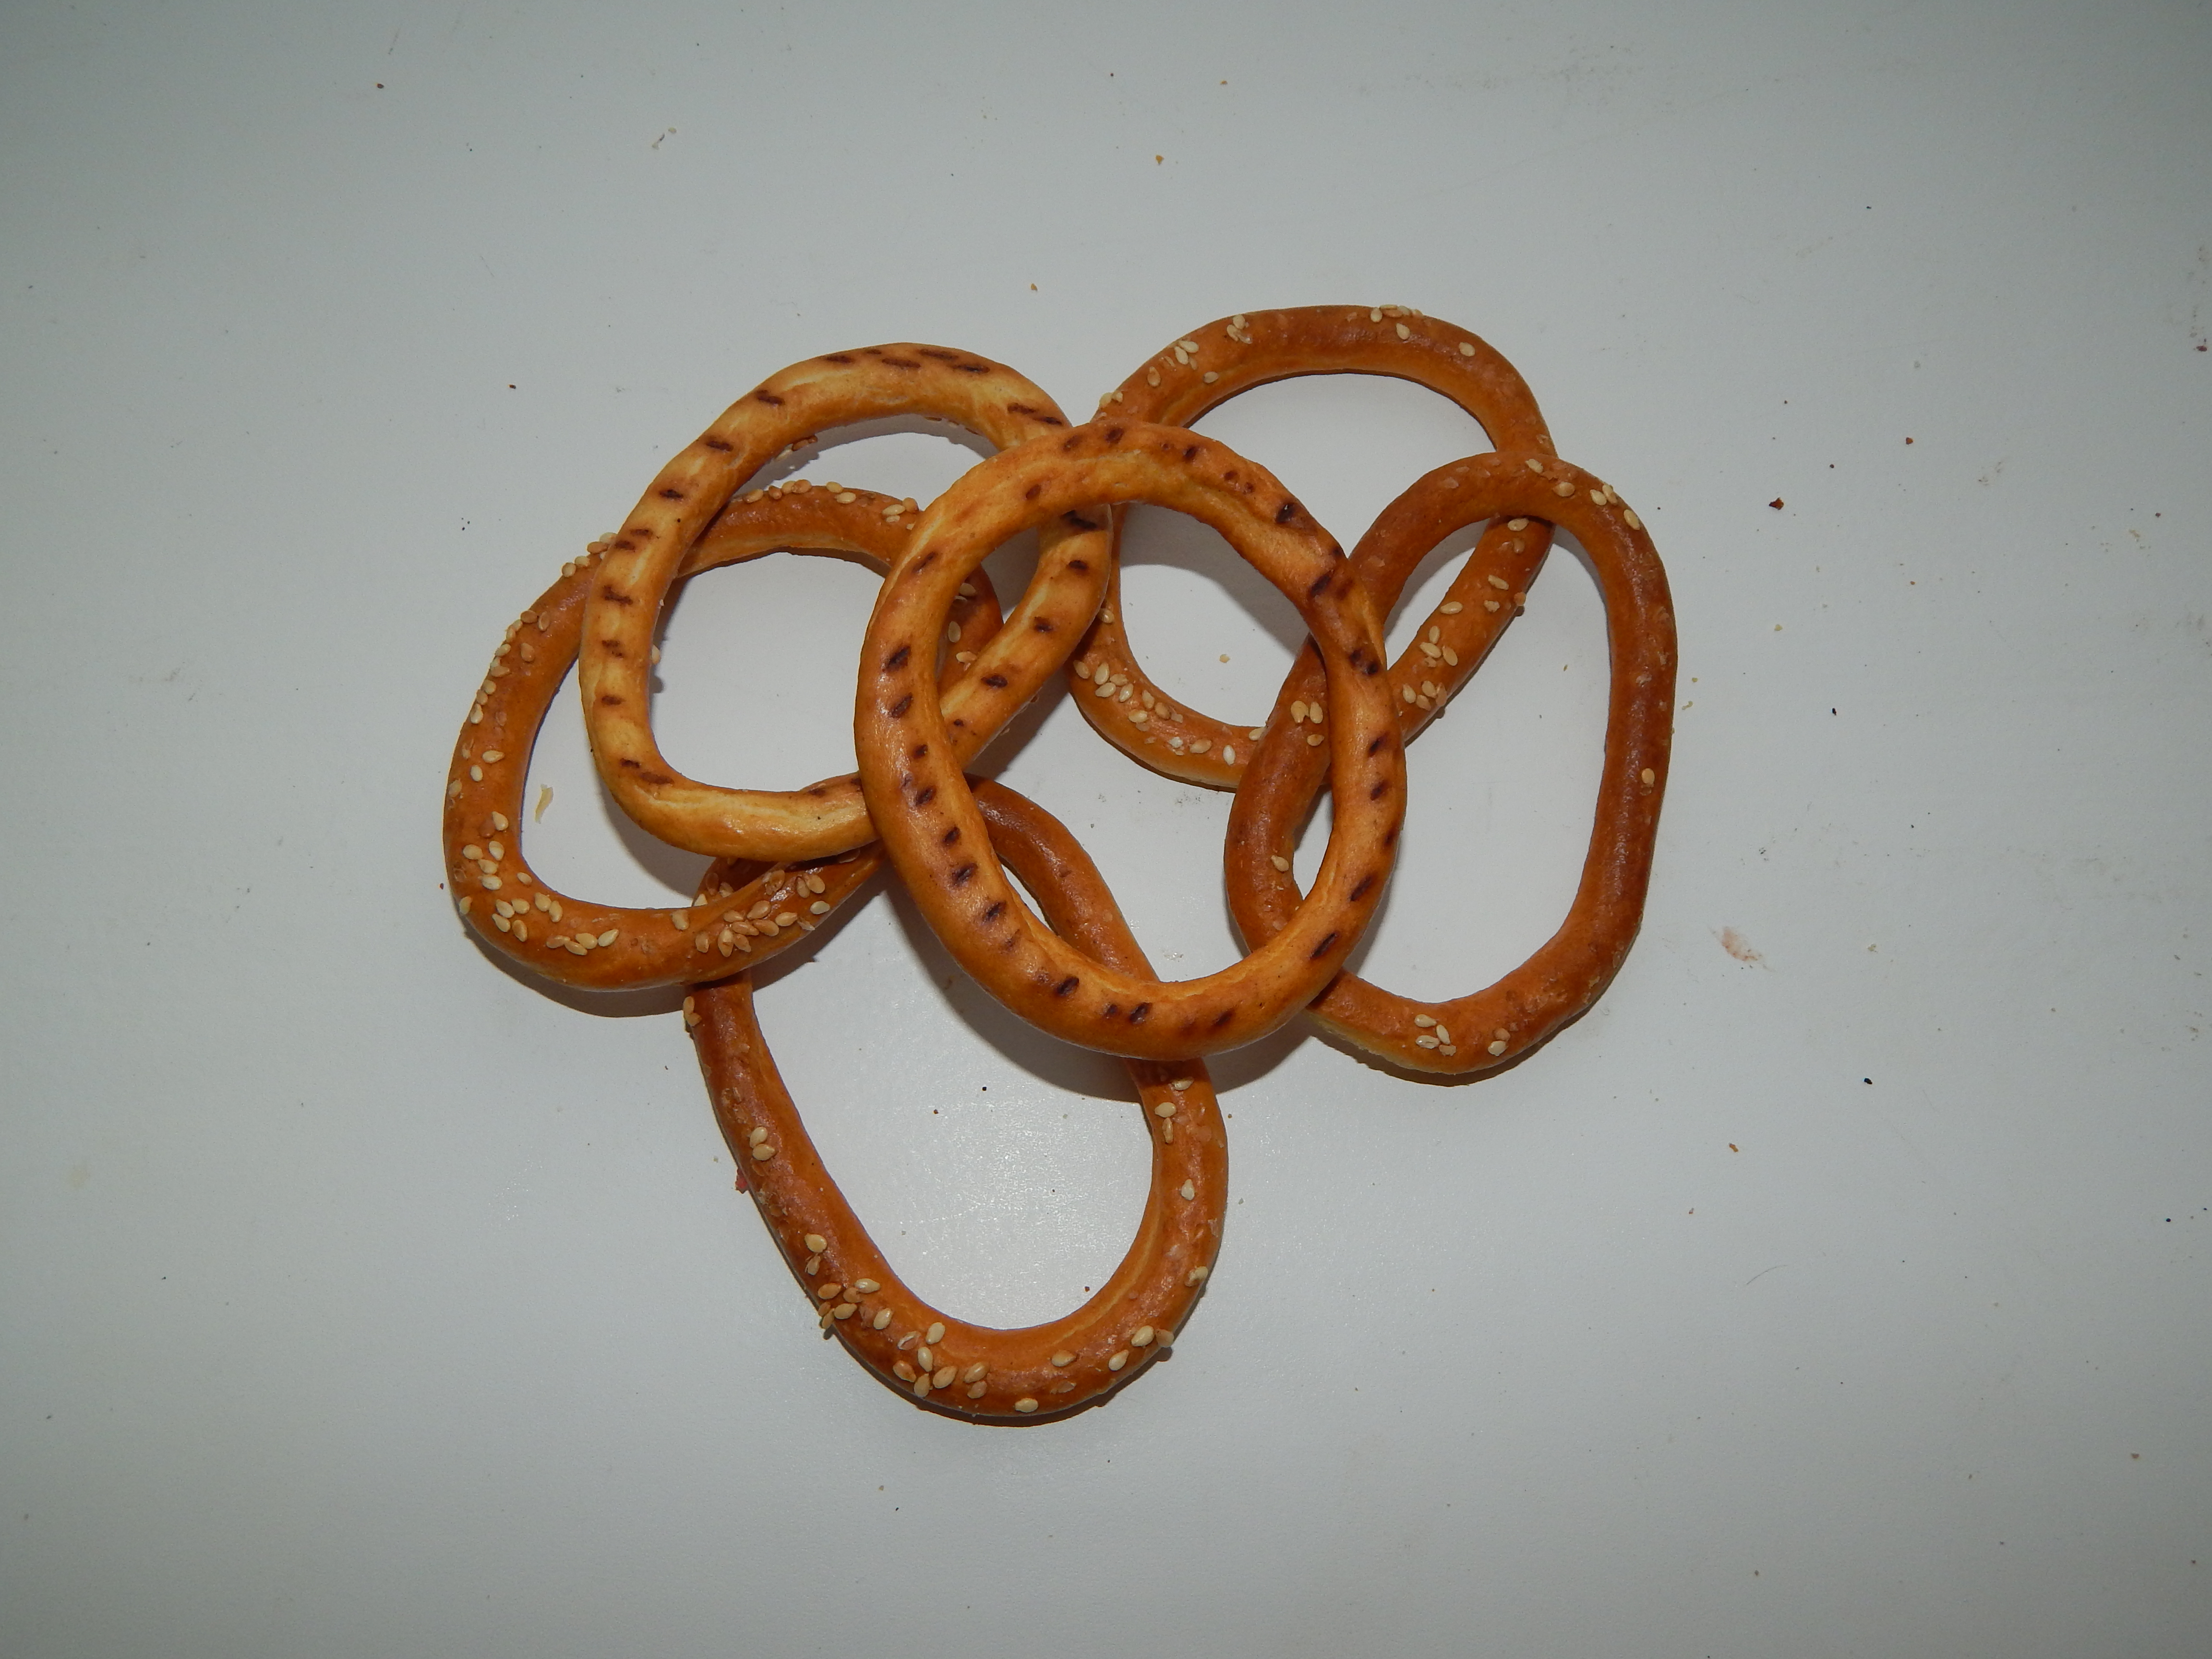
food, gourmet, fish, cooking, fresh, wine, fillet, background, healthy, cheese, white, skillet, gastronomy, meal, restaurant, dinner, delicatessen, salmon, cuisine, fine, plate, cooked, seafood, closeup, metal